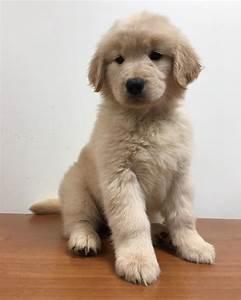
dog